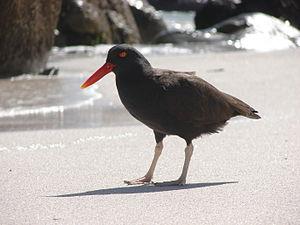
Briggs Islet est une petite île granitique de 3,4 ha, au sud-est de l'Australie. Elle fait partie de l'archipel de Great Dog Island, en Tasmanie. Elle est située à l'est du détroit de Bass, entre Flinders et Cape Barren Islands dans l'archipel Furneaux. C'est une zone préservée. L'île fait partie de la Zone importante pour la conservation des oiseaux de Franklin Sound Islands, reconnue comme telle par BirdLife International parce qu'elle abrite plus de 1 % de la population mondiale pour six espèces d'oiseaux.